Salim Ali

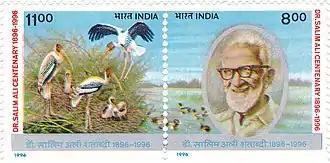
Birth centenary commemorative stamps showing painted storks in Bharatpur and Salim Ali (1996)

Salim Ali was very influential in ensuring the survival of the BNHS and managed to save the then 100-year-old institution by writing to the then Prime Minister Pandit Nehru for financial help. Salim also influenced other members of his family. A cousin, Humayun Abdulali became an ornithologist while his niece Laeeq took an interest in birds and was married to Zafar Futehally, a distant cousin of Ali, who went on to become the honorary Secretary of the BNHS and played a major role in the development of bird study through the networking of birdwatchers in India. A grand-nephew Shahid Ali also took an interest in ornithology. Ali also guided several MSc and PhD students, the first of whom was Vijaykumar Ambedkar, who further studied the breeding and ecology of the baya weaver, producing a thesis that was favourably reviewed by David Lack.